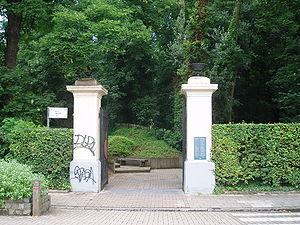
parc Bergoje entrée côté rue Jacques Bassem Auderghem Belgium
Cet article recense le patrimoine immobilier protégé à Auderghem. Le patrimoine immobilier protégé fait partie du patrimoine culturel en Belgique.
Le parc du Bergoje est un parc de quartier de la commune bruxelloise d'Auderghem avec fonction de passage, reliant la chaussée de Wavre à la rue Jacques Bassem. Il est une relique de la forêt de Soignes.
La rue Jacques Bassem est une voie bruxelloise de la commune d'Auderghem.